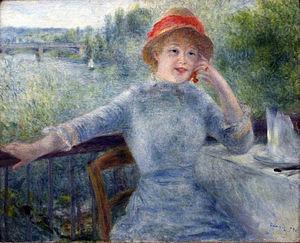
Auguste Renoir, Portrait d'Alphonsine Fournaise (1879), Musée d'Orsay, Paris, France
Liste, non exhaustive, des tableaux d'Auguste Renoir qui a réalisé plus de 4 000 toiles :